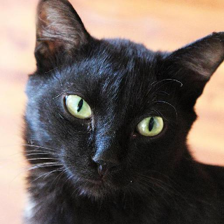
Label: animals